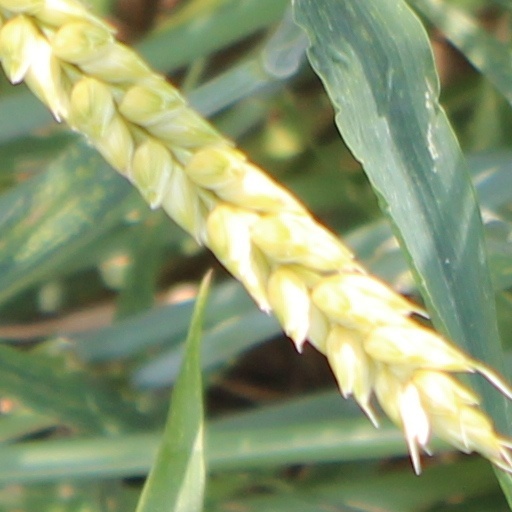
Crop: wheat